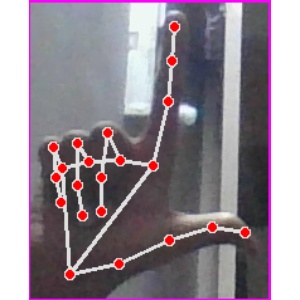
अक्षर: ल